Fabolous

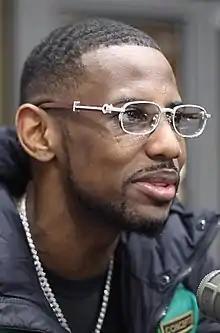
Fabolous in 2019

John David Jackson (born November 18, 1977), known professionally as Fabolous, is an American rapper. Raised in Brooklyn, he first gained recognition for his ability upon performing live on DJ Clue's Hot 97 radio show. Jackson then signed to Clue's record label Desert Storm Records, in a joint venture with Elektra Records. He rose to further prominence with his debut studio album "Ghetto Fabolous" (2001), which spawned the hit singles "Can't Deny It" (featuring Nate Dogg) and "Young'n (Holla Back)." Adopting a further commercially-oriented approach, his second album, "Street Dreams" (2003), was supported by the singles "Can't Let You Go" (featuring Lil' Mo) and "Into You" (featuring Tamia or Ashanti)—both of which peaked at number four on the "Billboard" Hot 100.